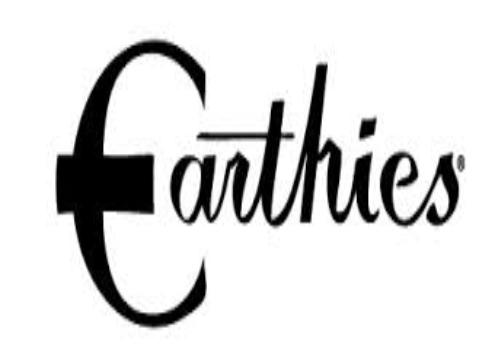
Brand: Earthies
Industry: Clothes